What Made Milwaukee Famous (band)

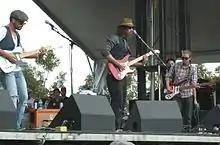

The band's name is derived from Jerry Lee Lewis's song "What's Made Milwaukee Famous (Has Made a Loser Out of Me)".